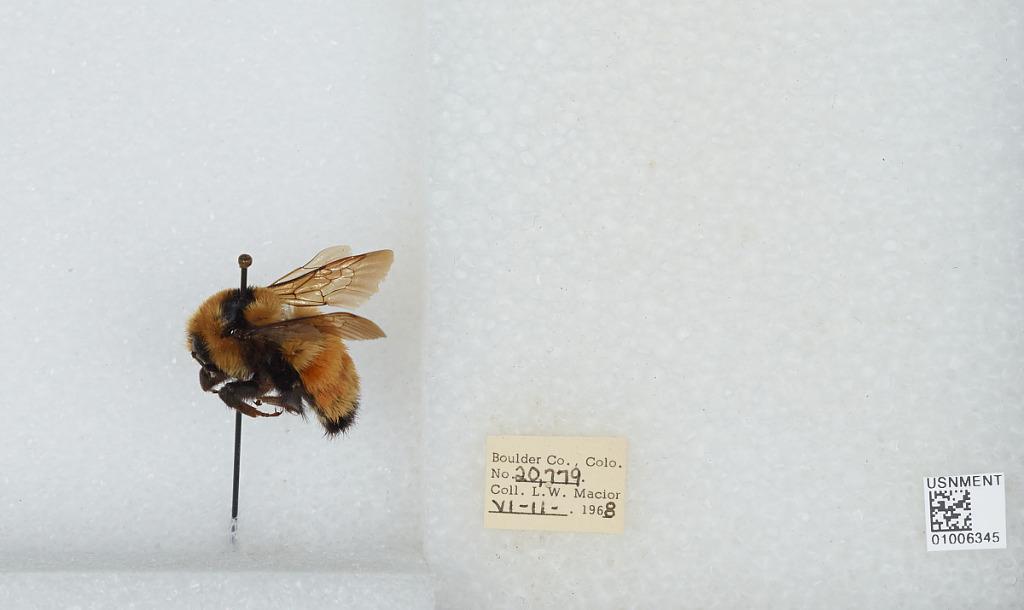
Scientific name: Bombus (Pyrobombus) huntii Greene
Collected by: L. Macior
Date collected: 1968-6-11
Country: United States
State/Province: Colorado
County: Boulder
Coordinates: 40.09, -105.36